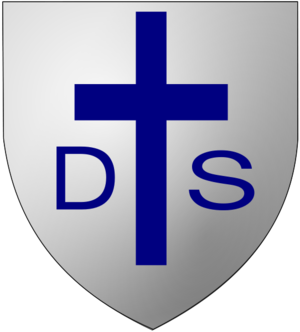
blason des sœurs de la charité de sainte Jeanne-Antide Thouret
Les Sœurs de la charité de Sainte-Jeanne-Antide-Thouret forment une congrégation religieuse féminine de droit pontifical.